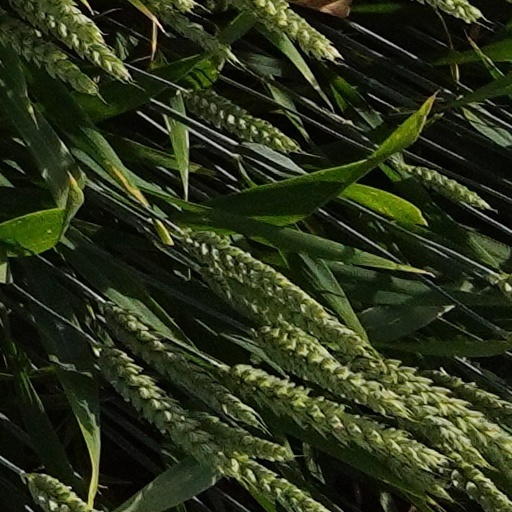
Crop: wheat